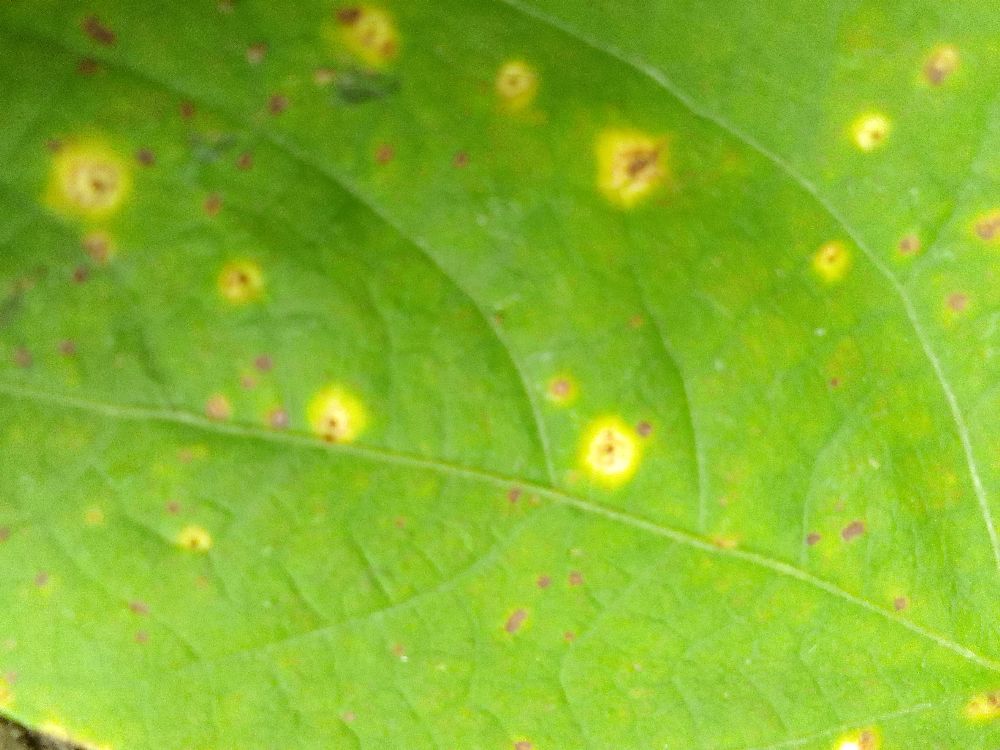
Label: rust